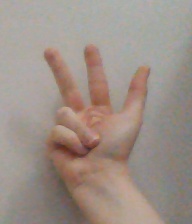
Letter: al